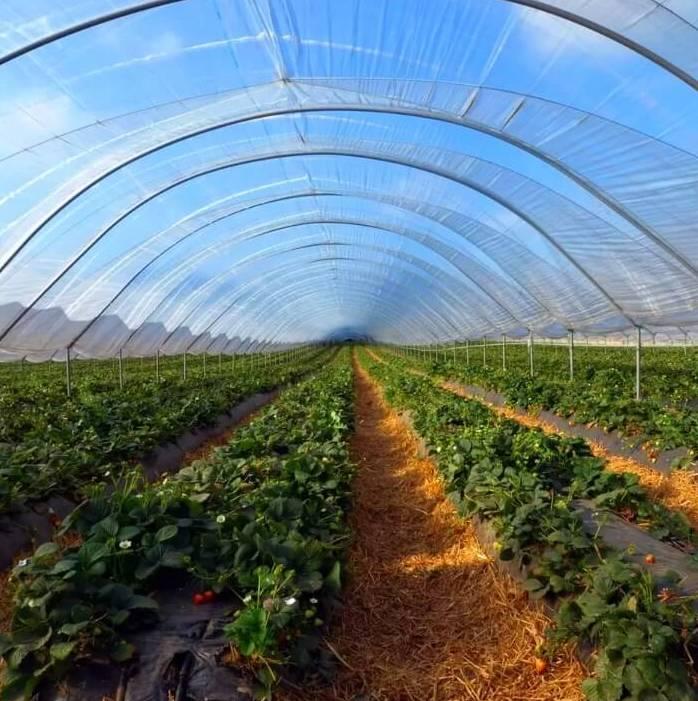
Hii ni njia moja ya ukulima. Ukulima huu hutumia maji na mchanga wa kiasi cha chini. Mimea ambayo hupandwa kupitia ukulima huu unawiri vizuri.